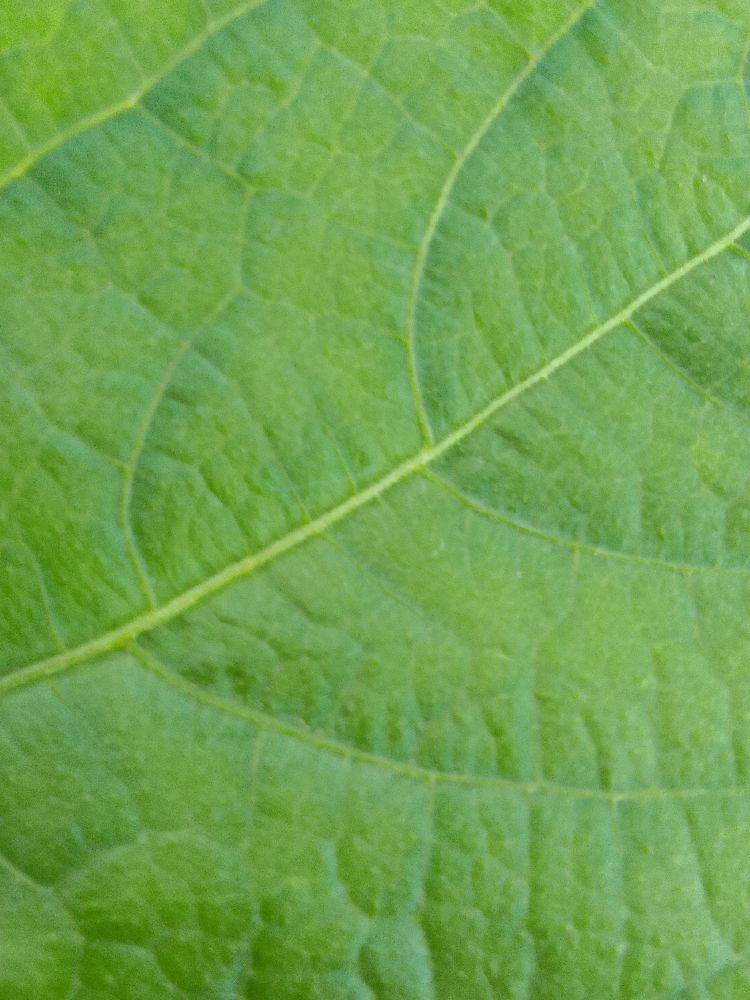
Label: healthy